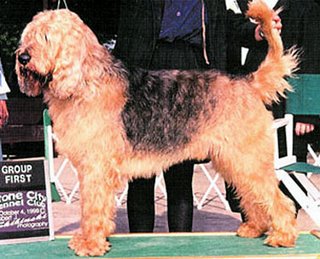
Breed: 217-n000014-otterhound